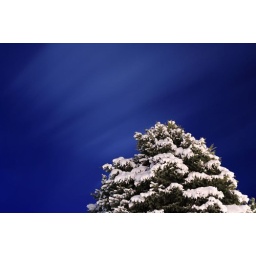
Night shot of a pine tree in Salt Lake City